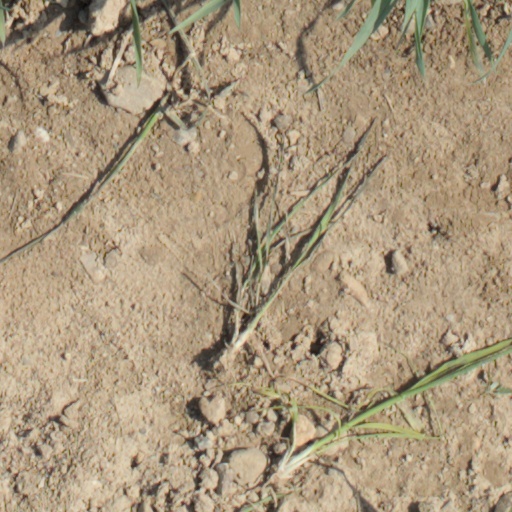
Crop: wheat